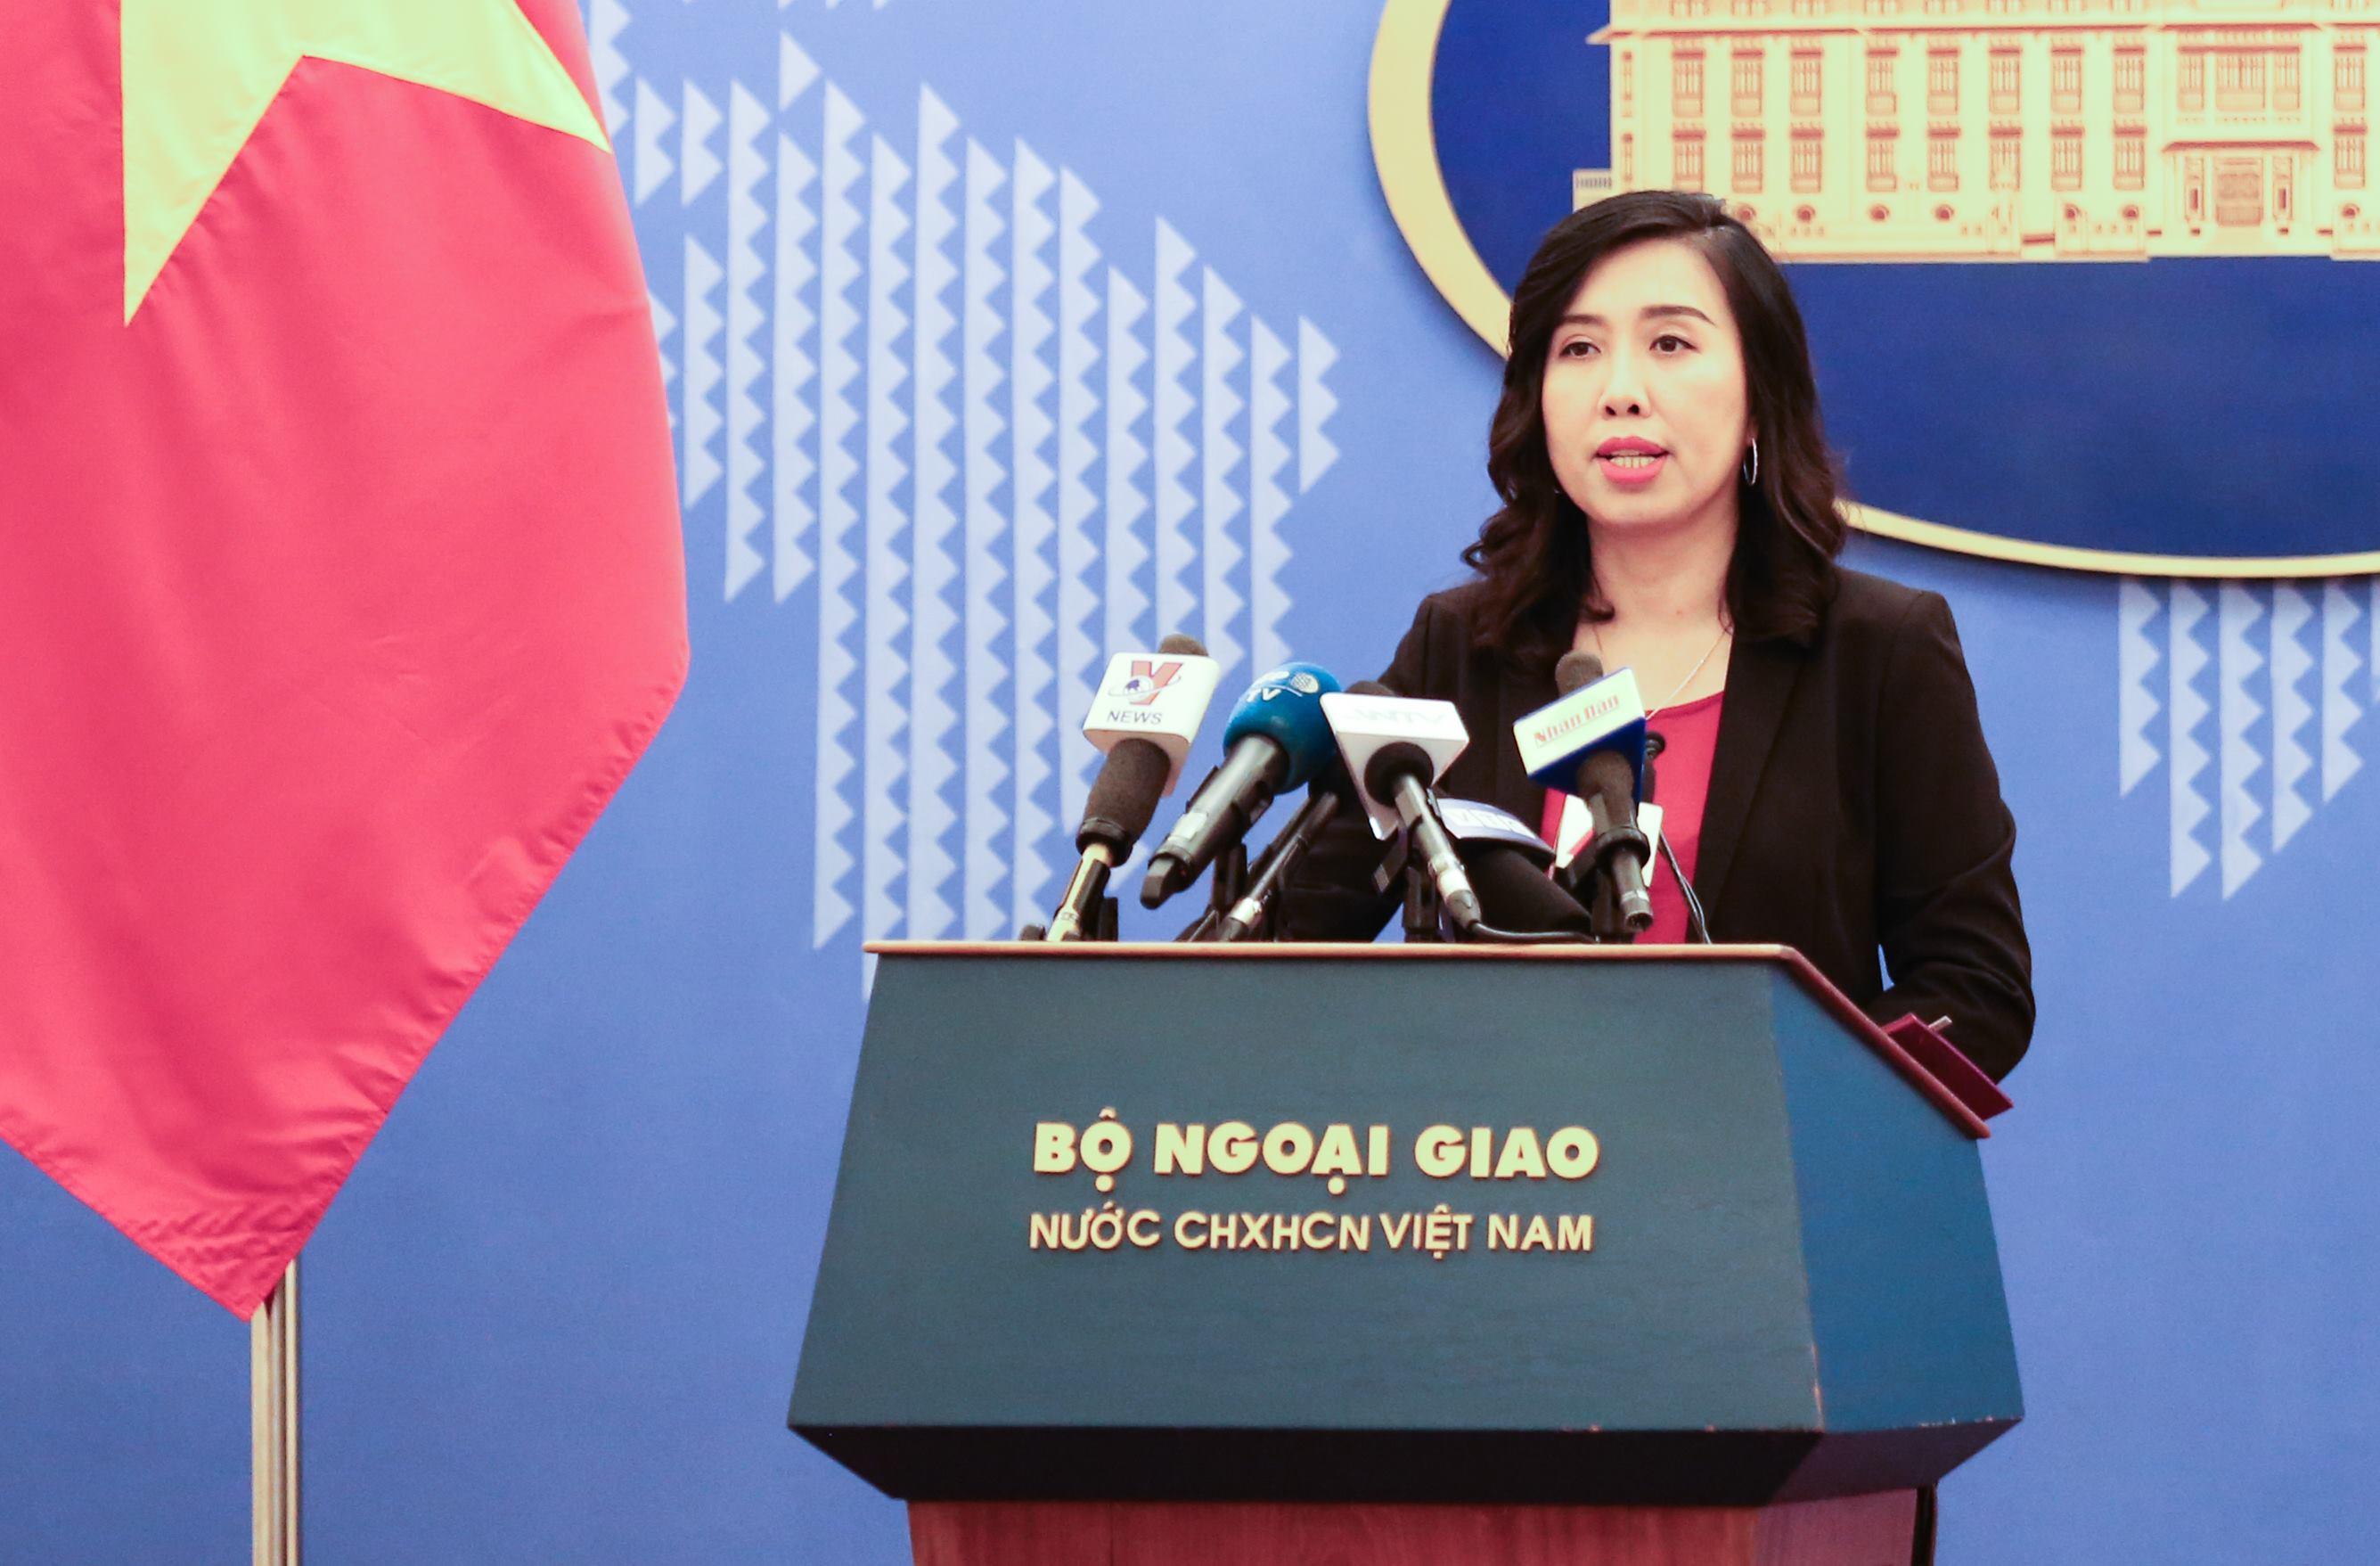
có một lá cờ xuất hiện ở một bên của người phụ nữ